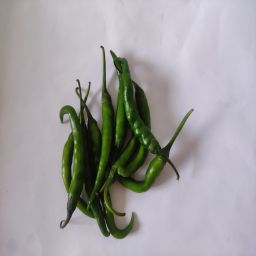
Crop: Chile Pepper
Quality: Unripe